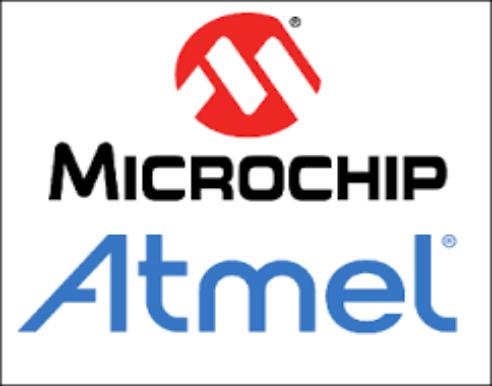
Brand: atamel
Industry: Medical